Wingmen (novel)

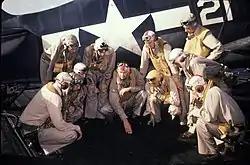
U.S. Navy squadron composed of Hellcat pilots, pictured in 1943.

The novel is set in the first half of the 1940s, during World War II. Unsatisfied with the squadron to which he belongs, Ensign Fred Trusteau, a United States Naval Aviator, offers to fill a vacant position in the Air Group Twenty's fighter squadron. He is then quickly transferred to VF-20 (the "Fighting Twenty"), which is led by Lieutenant commander Jack Hardigan, a man which Fred almost instantly considers more organized and well-mannered than his older commander. Right on his first day in the squadron, Fred breaks into a party held by his new fellow pilots and draws attention thanks to his trick of tying a knot in a cherry stem without using his hands, making him win the right to use the services of a female prostitute, to which he unwillingly agrees; after the event, he is given the nickname "Trusty" and is readily recognized among the group.